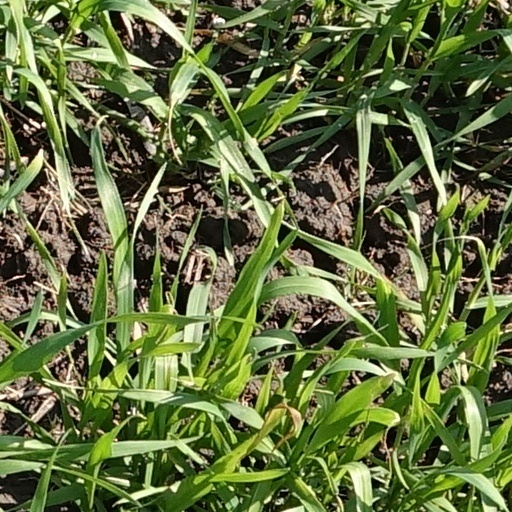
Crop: wheat